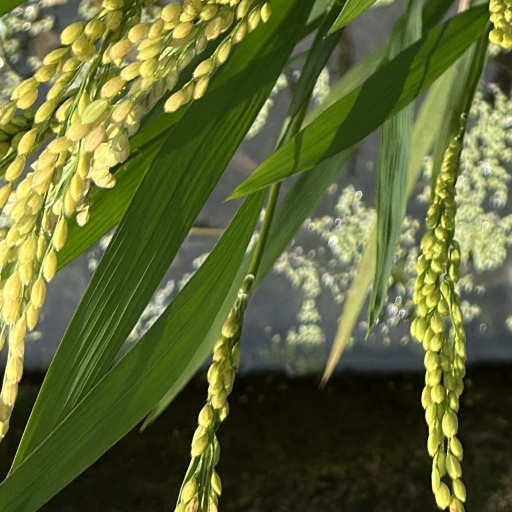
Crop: rice